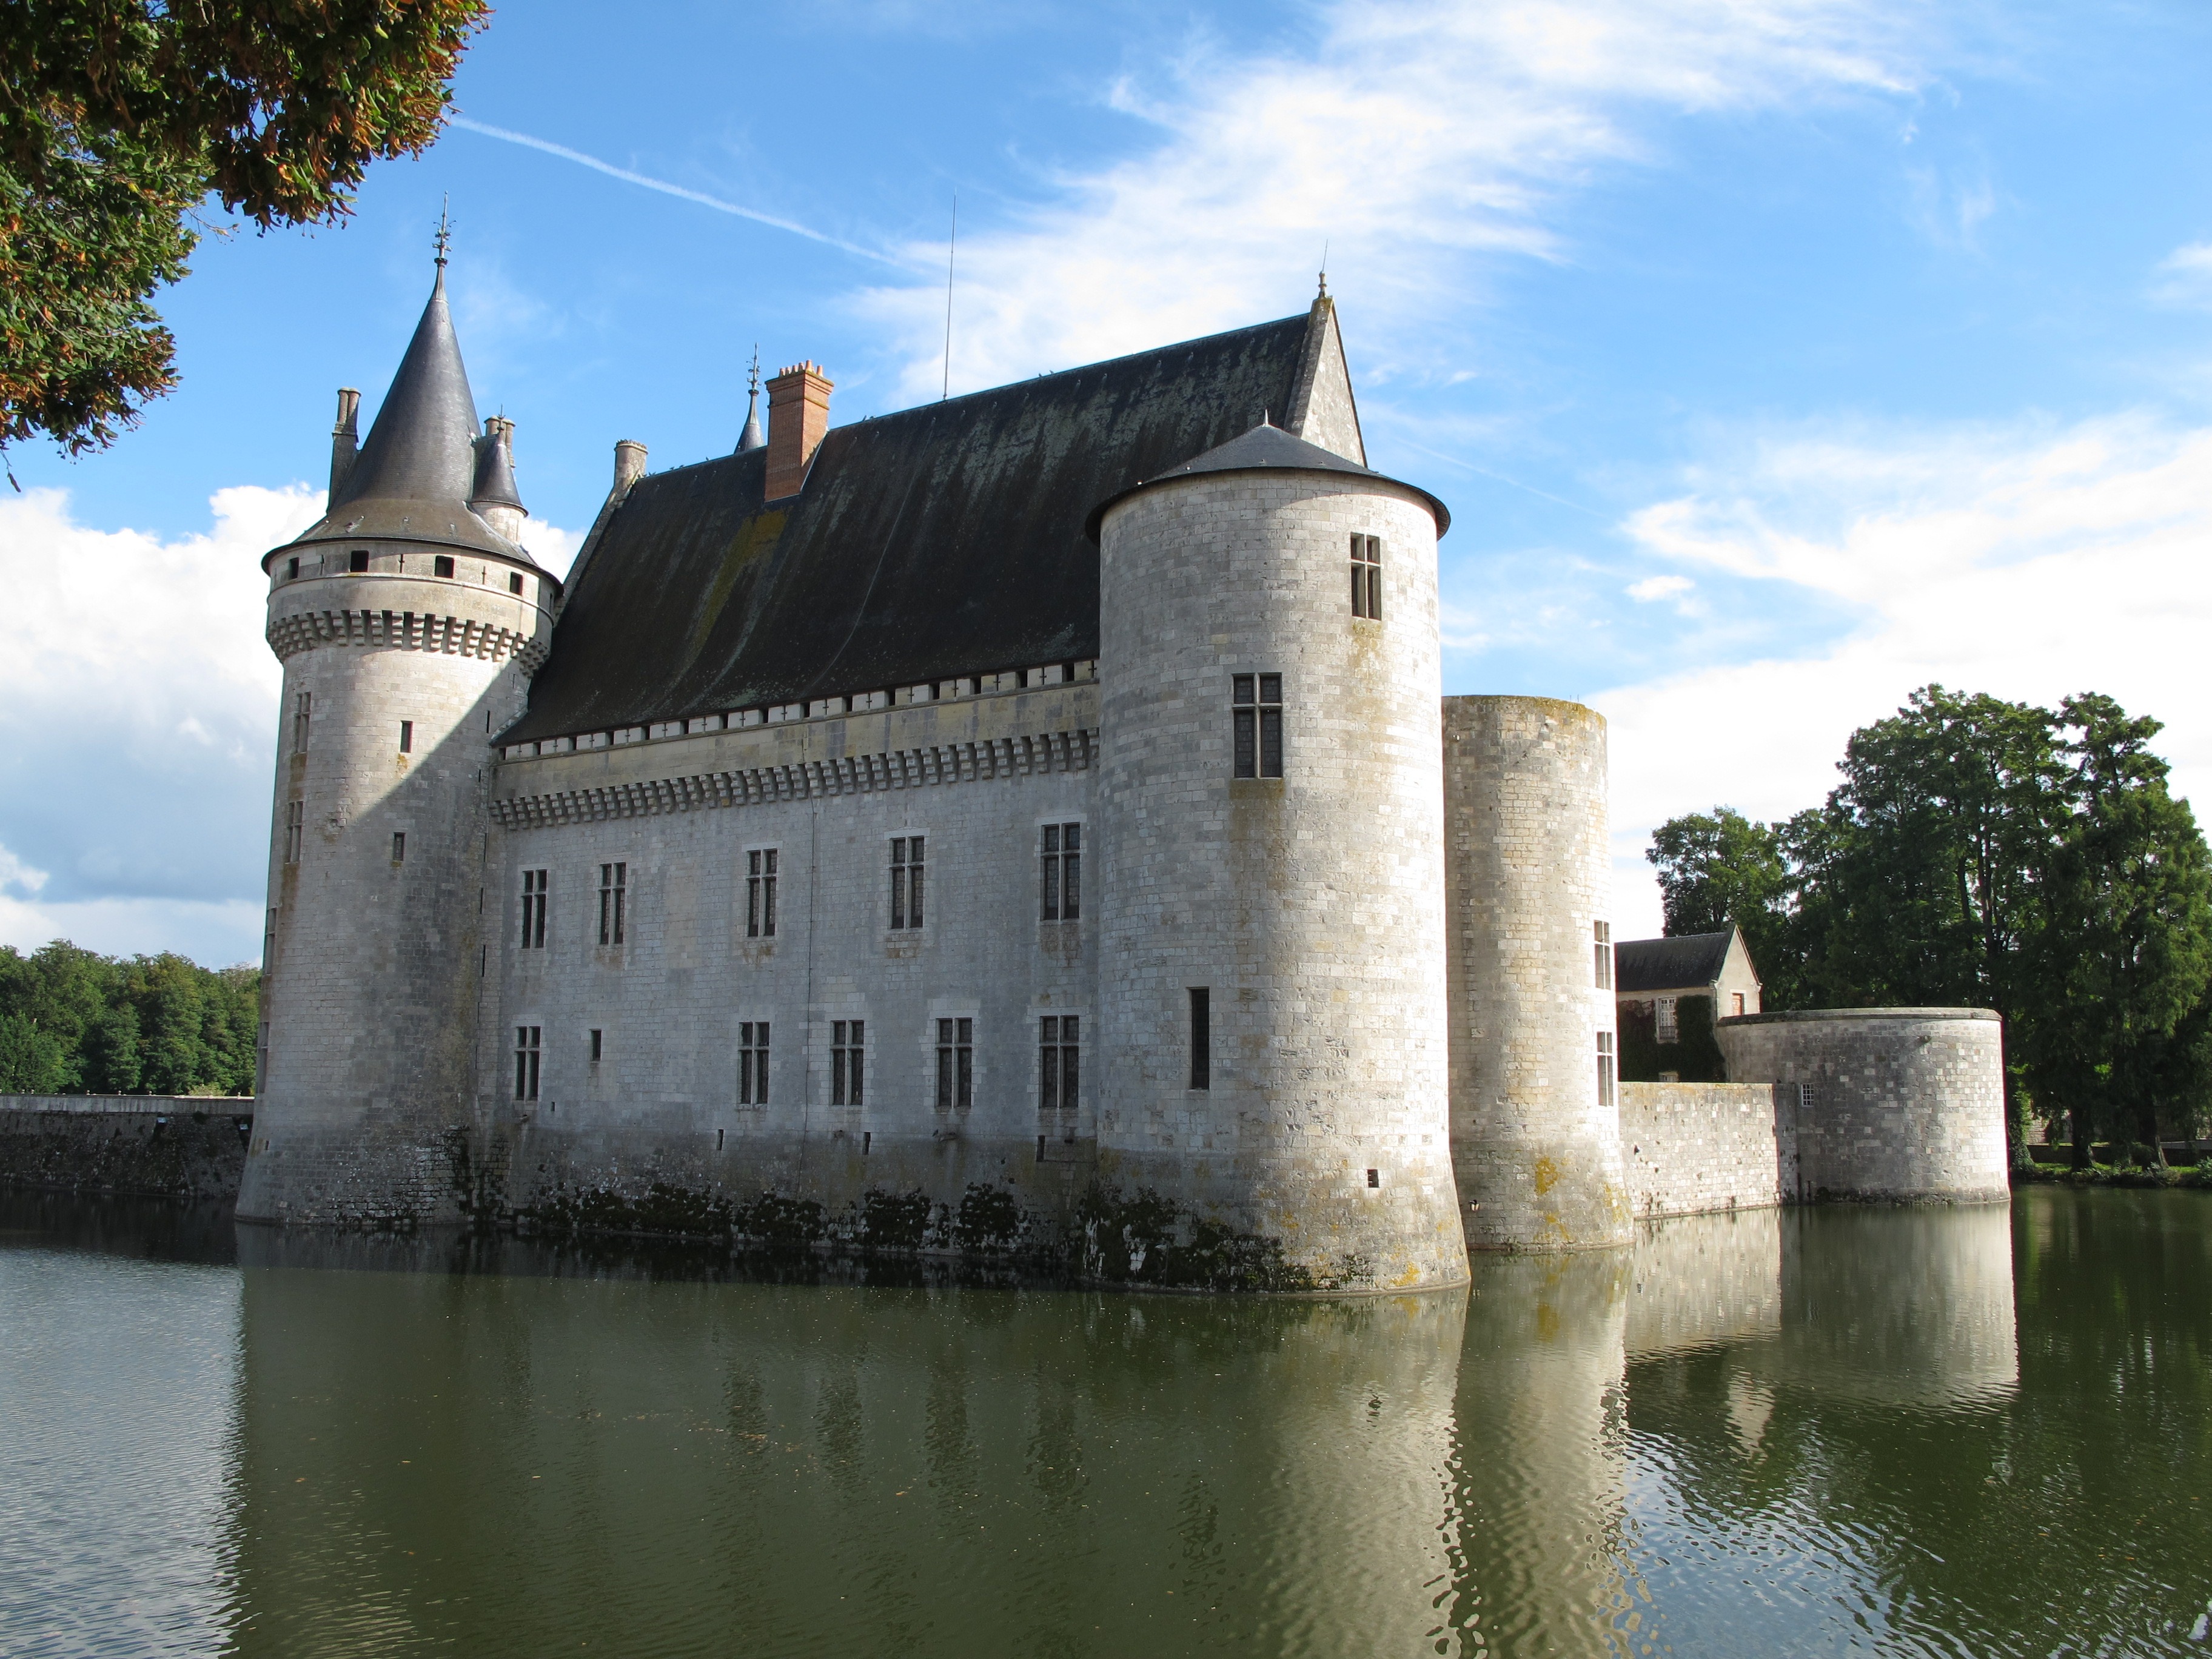
water, architecture, sky, building, chateau, river, france, reflection, romance, castle, facade, fortification, waterway, places of interest, medieval architecture, estate, middle ages, ditch, moat, manor house, tours, moated castle, historic site, water castle, ch teau of de sully sur loire, castle in france, chateau sully in the loire valley, national trust for places of historic interest or natural beauty